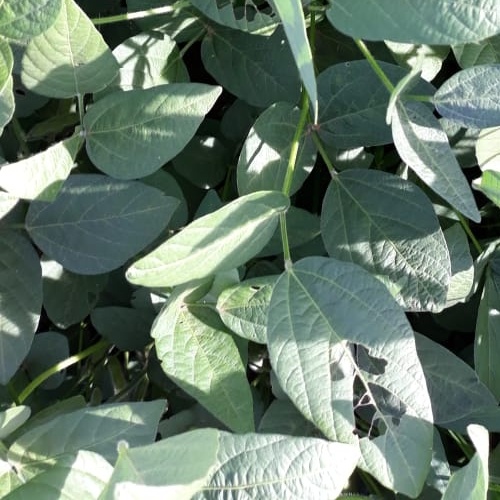
Label: Caterpillar